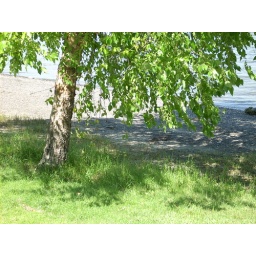
This tree trunk's base was covered by water a couple months ago, but now it's back to normal levels.